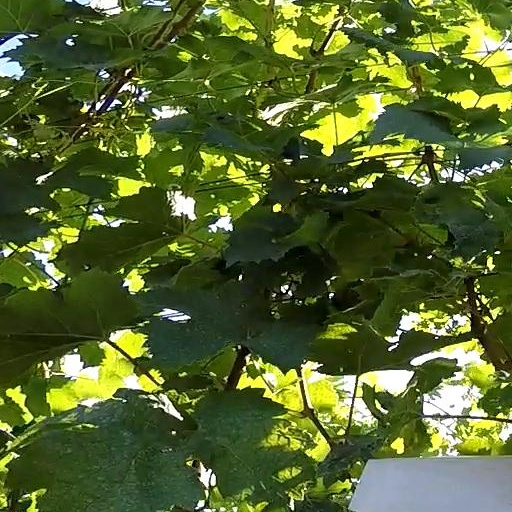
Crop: grape